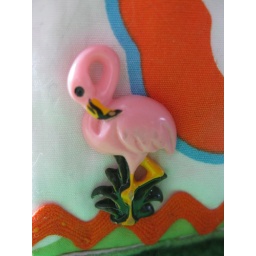
The house I made for Barbolot - everyone needs a pink flamingo in their lawn. :)